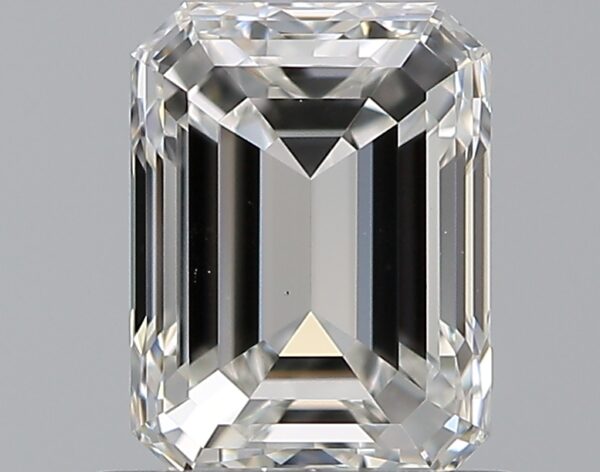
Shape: emerald
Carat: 0.91
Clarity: VS1
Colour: G
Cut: VG
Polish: EX
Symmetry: VG
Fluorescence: N
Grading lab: GIA
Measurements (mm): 6.13 x 4.57 x 3.19